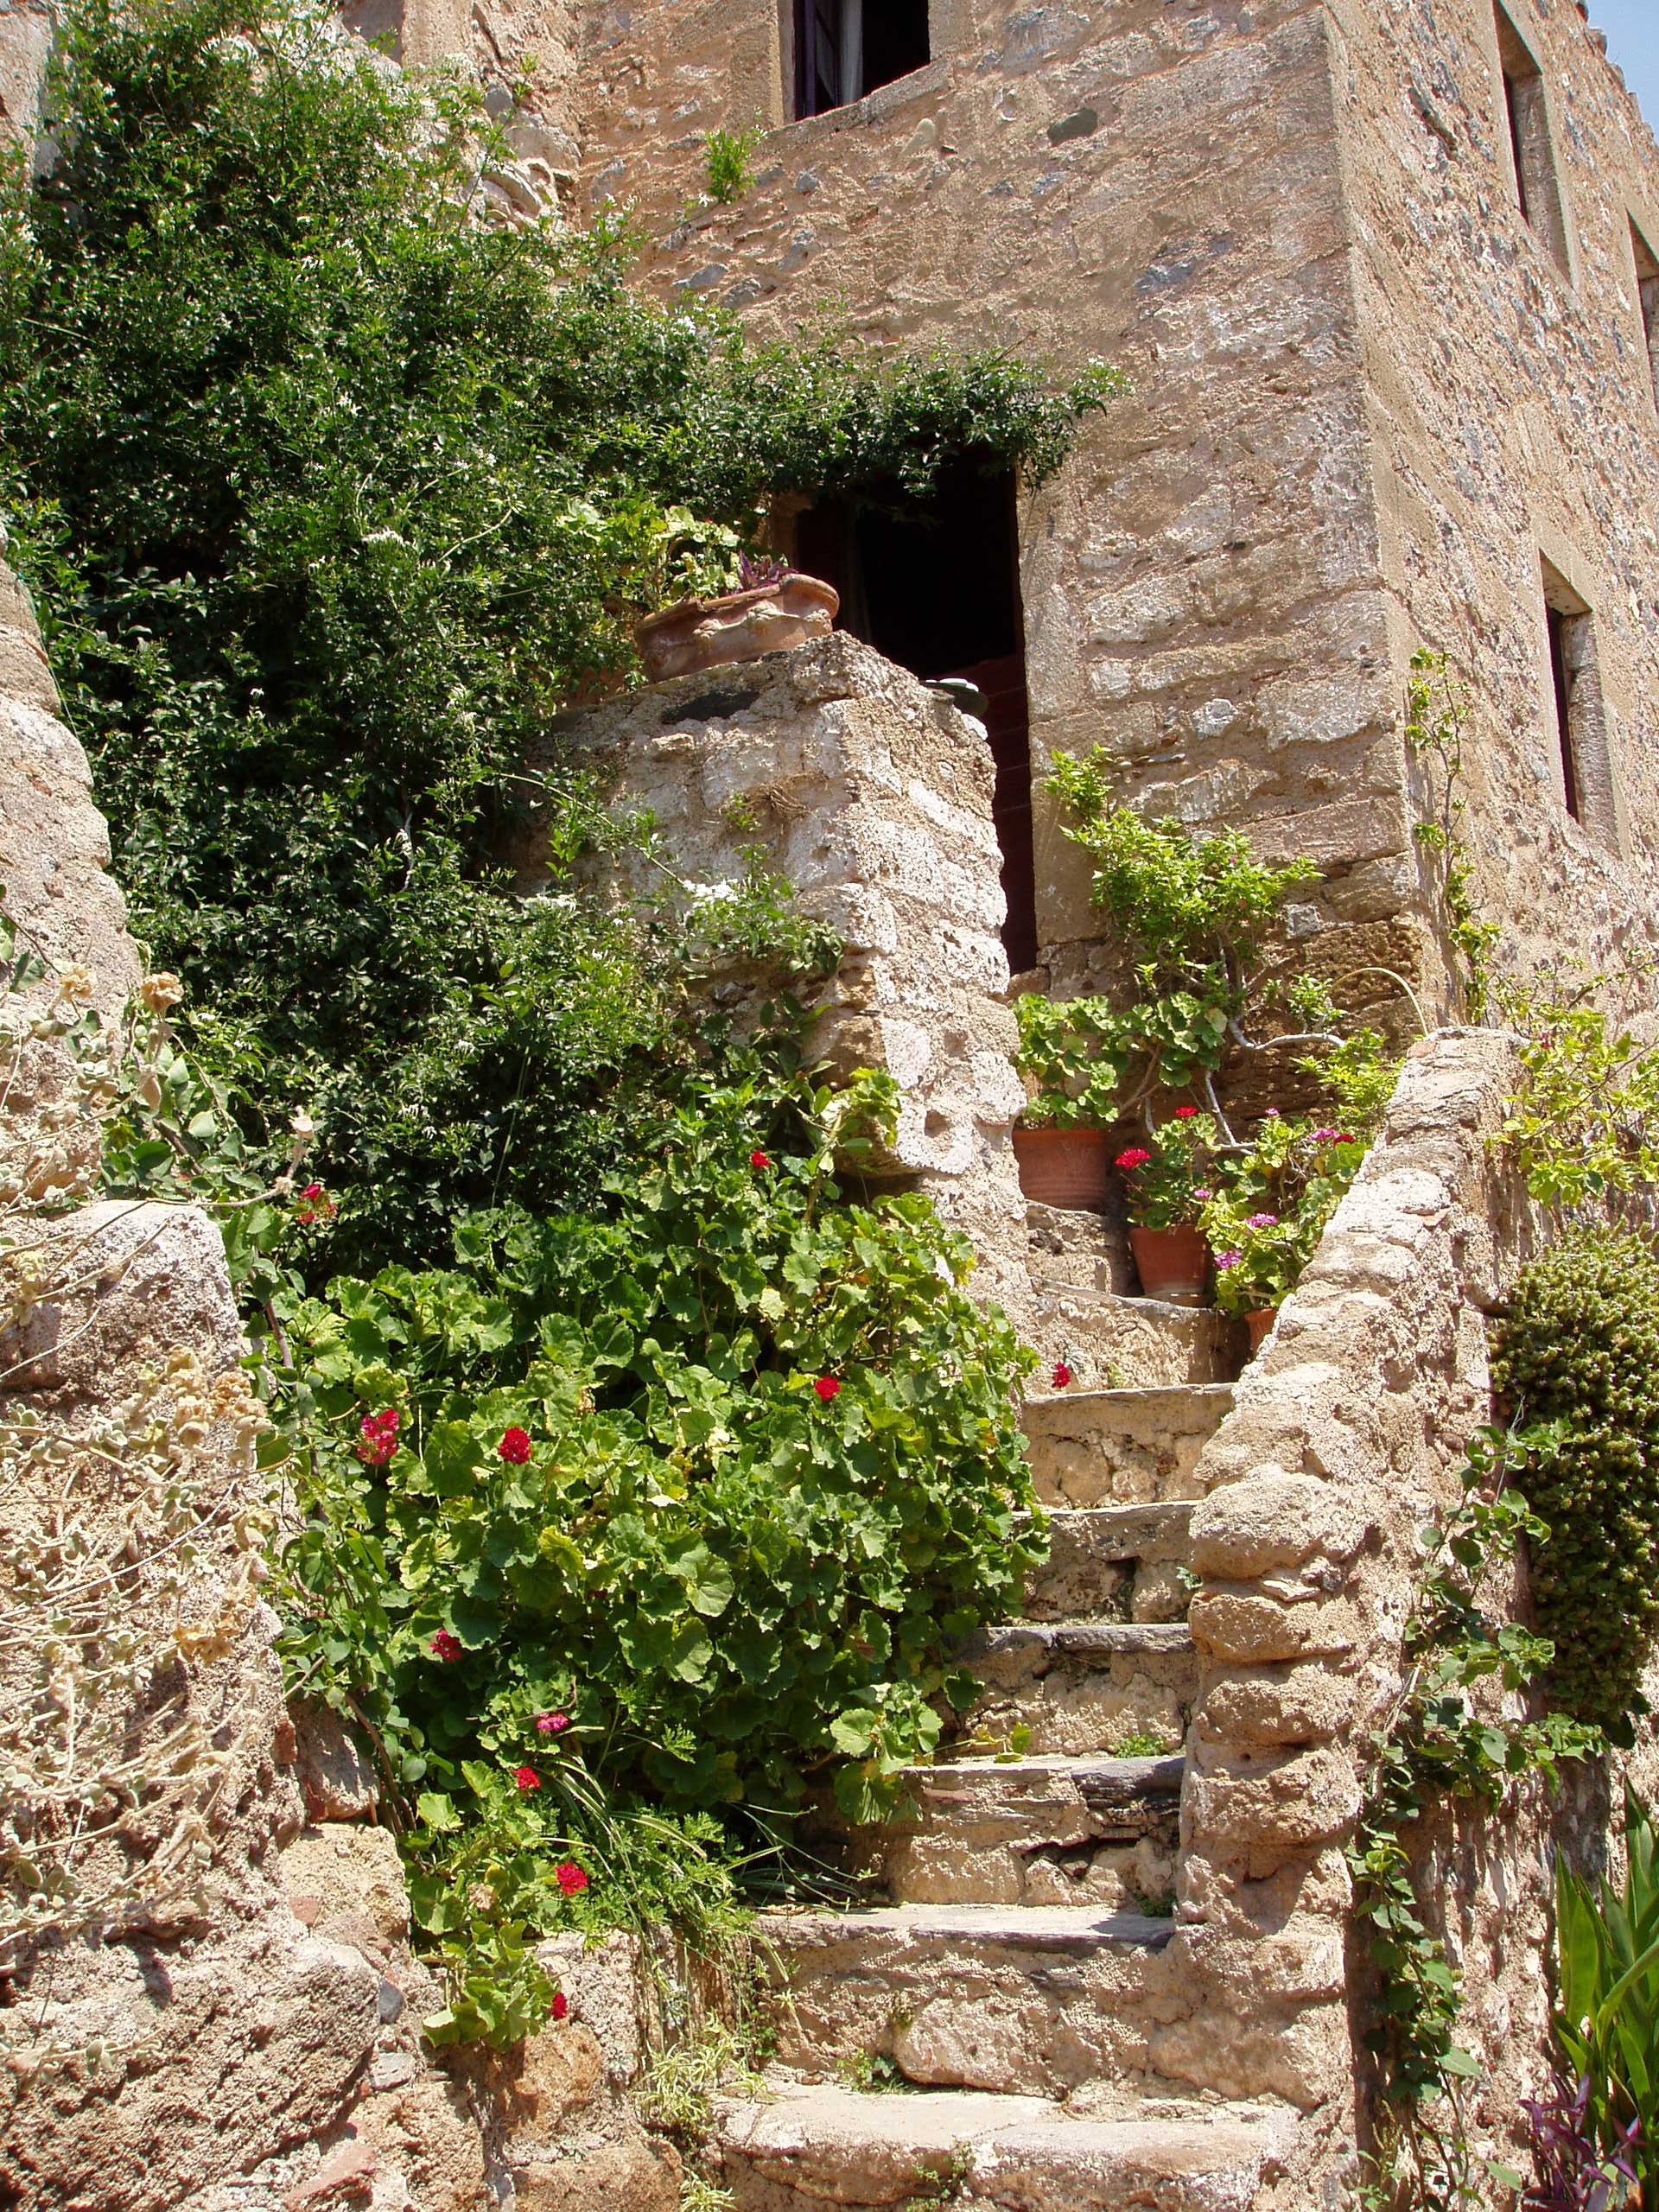
architecture, structure, flower, building, old, wall, village, cottage, ancient, landmark, historic, garden, ruins, monastery, greece, culture, history, historical, mani, peloponnese, ancient history